Leeds 2023

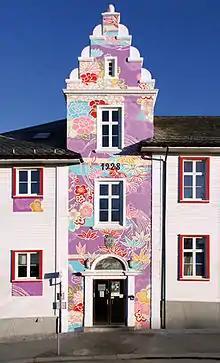
A house during Stavanger's Year as capital of culture, 2008

At the point of bid submission, all cities were under the impression that Brexit negotiations would not have an impact on their applications. However, in November 2017 the European Commission wrote to DCMS stating that due to the UK's withdrawal from the European Union, the country could no longer be involved in the European Capital of Culture programme. This was despite the fact that the cities of Istanbul, Reykjavík and Stavanger, are all in countries outside the EU, that had previously been capitals of culture. In response to the EU's decision, Leeds City Council and its partners decided to build on the existing momentum and to run a year of culture in the city, independent from EU support. This move was described by the "Financial Times" as: "When its bid to be European Capital of Culture was thwarted by Brexit, the city decided to anoint itself and start partying anyway".